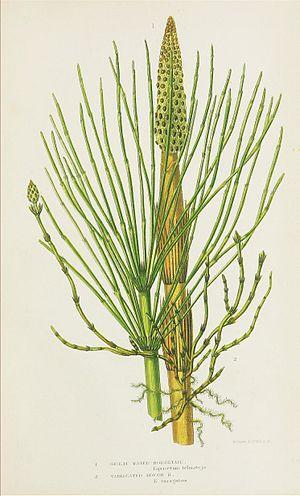
1. Grande prêle 2. Prêle panachée